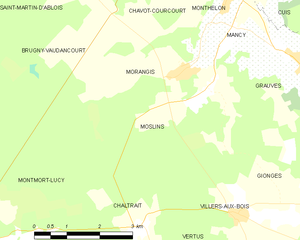
Moslins est une commune française, située dans le département de la Marne en région Grand Est.